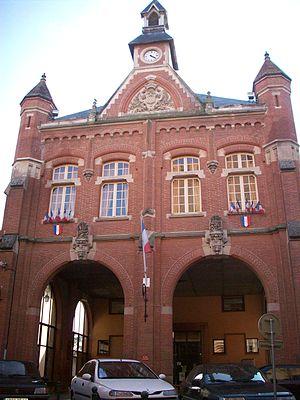
Mairie d'Auterive (Haute-Garonne, France).
Auterive est une commune française située dans le département de la Haute-Garonne en région Occitanie.